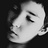
Emotion: sad